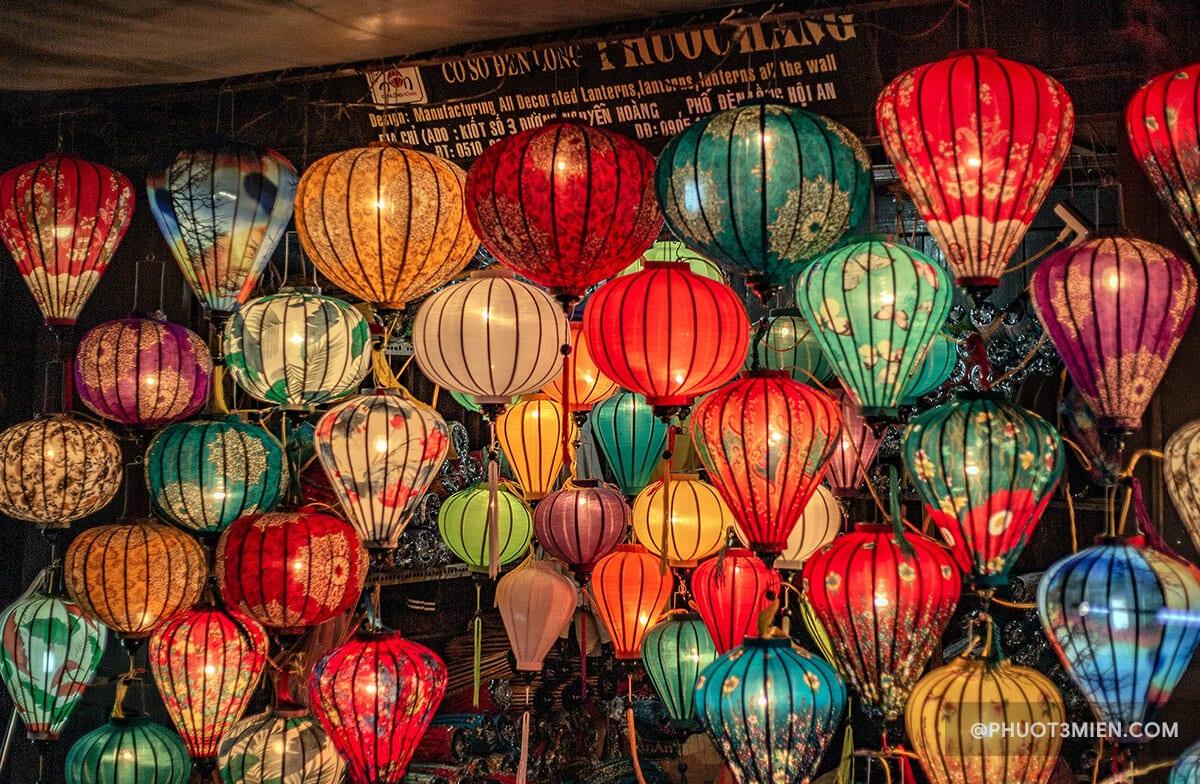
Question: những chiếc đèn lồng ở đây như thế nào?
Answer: đất đa dạng về màu sắc và kiểu dáng